Estes Park, Colorado

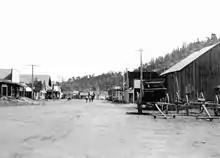
Main Street, 1912

Alex and Clara (Heeney) MacGregor arrived soon after and homesteaded at the foot of Lumpy Ridge. The MacGregor Ranch has been preserved as a historic site. In 1874, MacGregor incorporated a company to build a new toll road from Lyons, Colorado, to Estes Park. The road became what is today U.S. Highway 36. Before that time, however, the "road" was only a trail fit for pack horses. The improved road brought more visitors into Estes Park; some of them became full-time residents and built new hotels to accommodate the growing number of travelers.